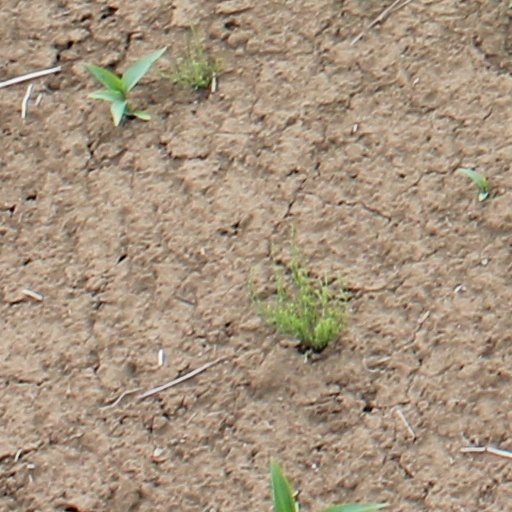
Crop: wheat